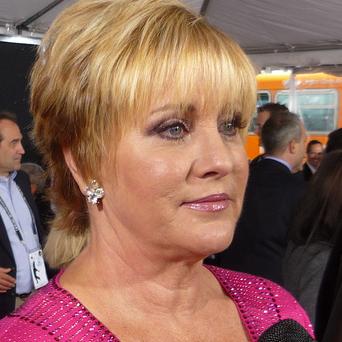
Age: 57